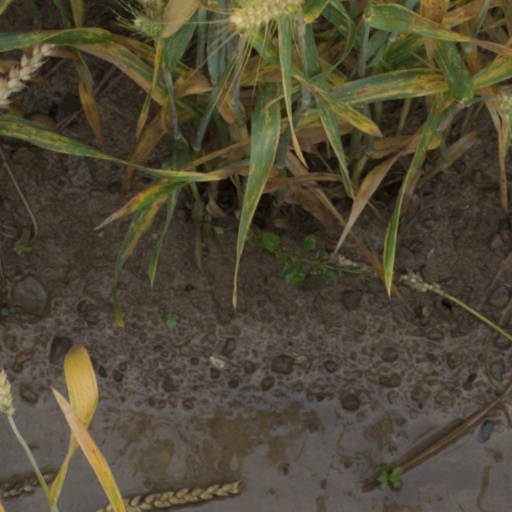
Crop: wheat